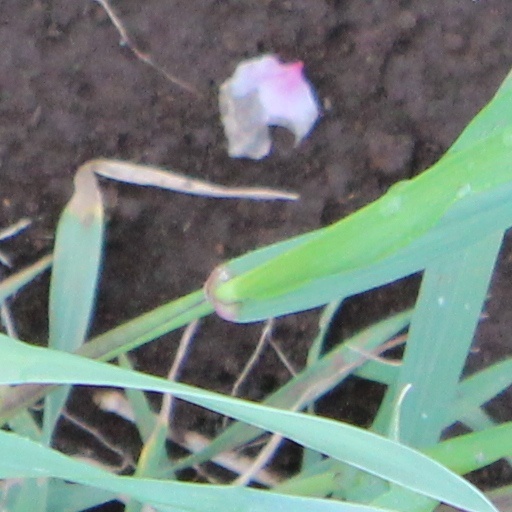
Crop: wheat